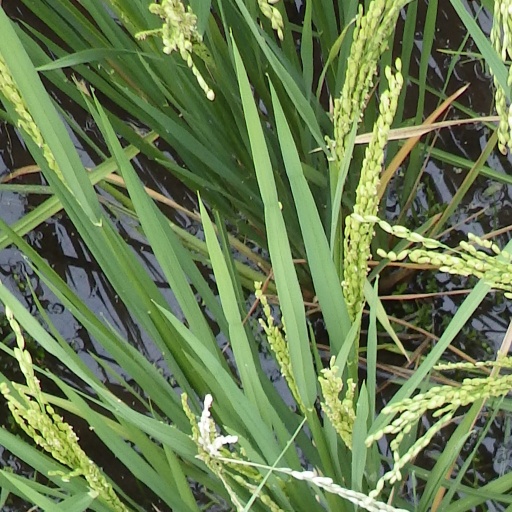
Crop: rice